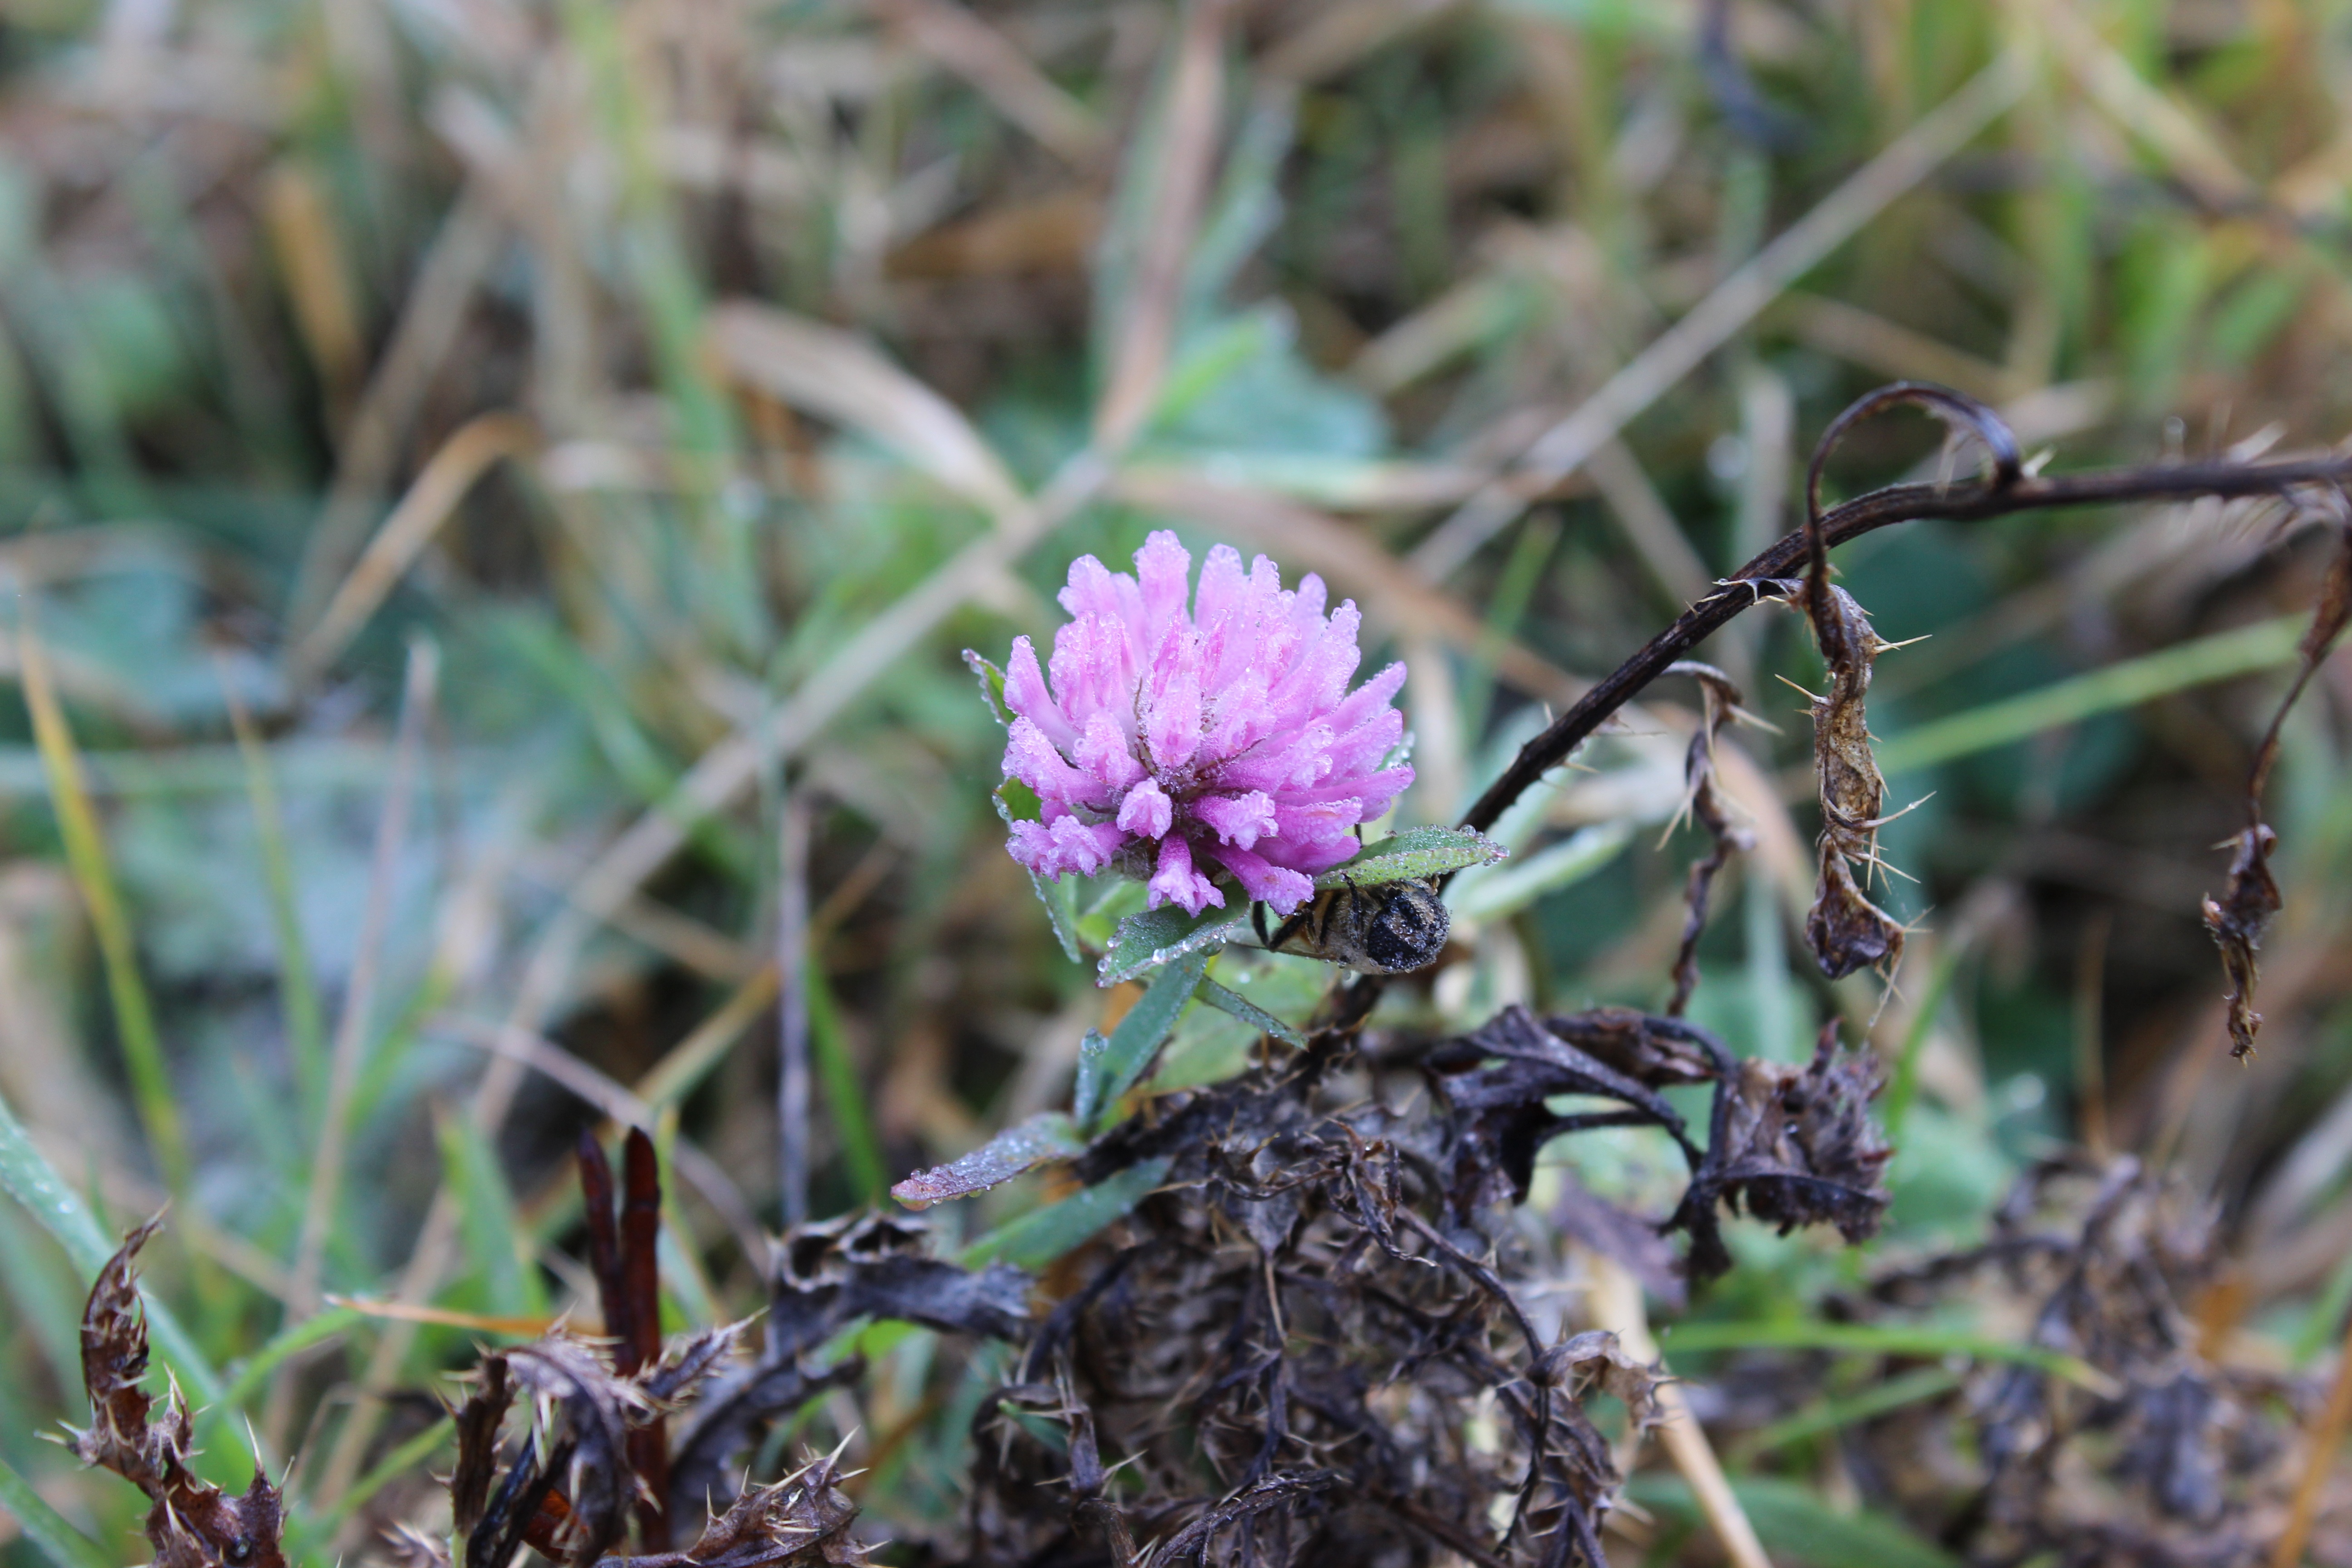
tree, nature, grass, branch, blossom, plant, leaf, flower, wildlife, produce, insect, botany, flora, fauna, wild flower, clover, wildflower, flowers, close up, shrub, macro photography, flowers of the field, flowering plant, land plant